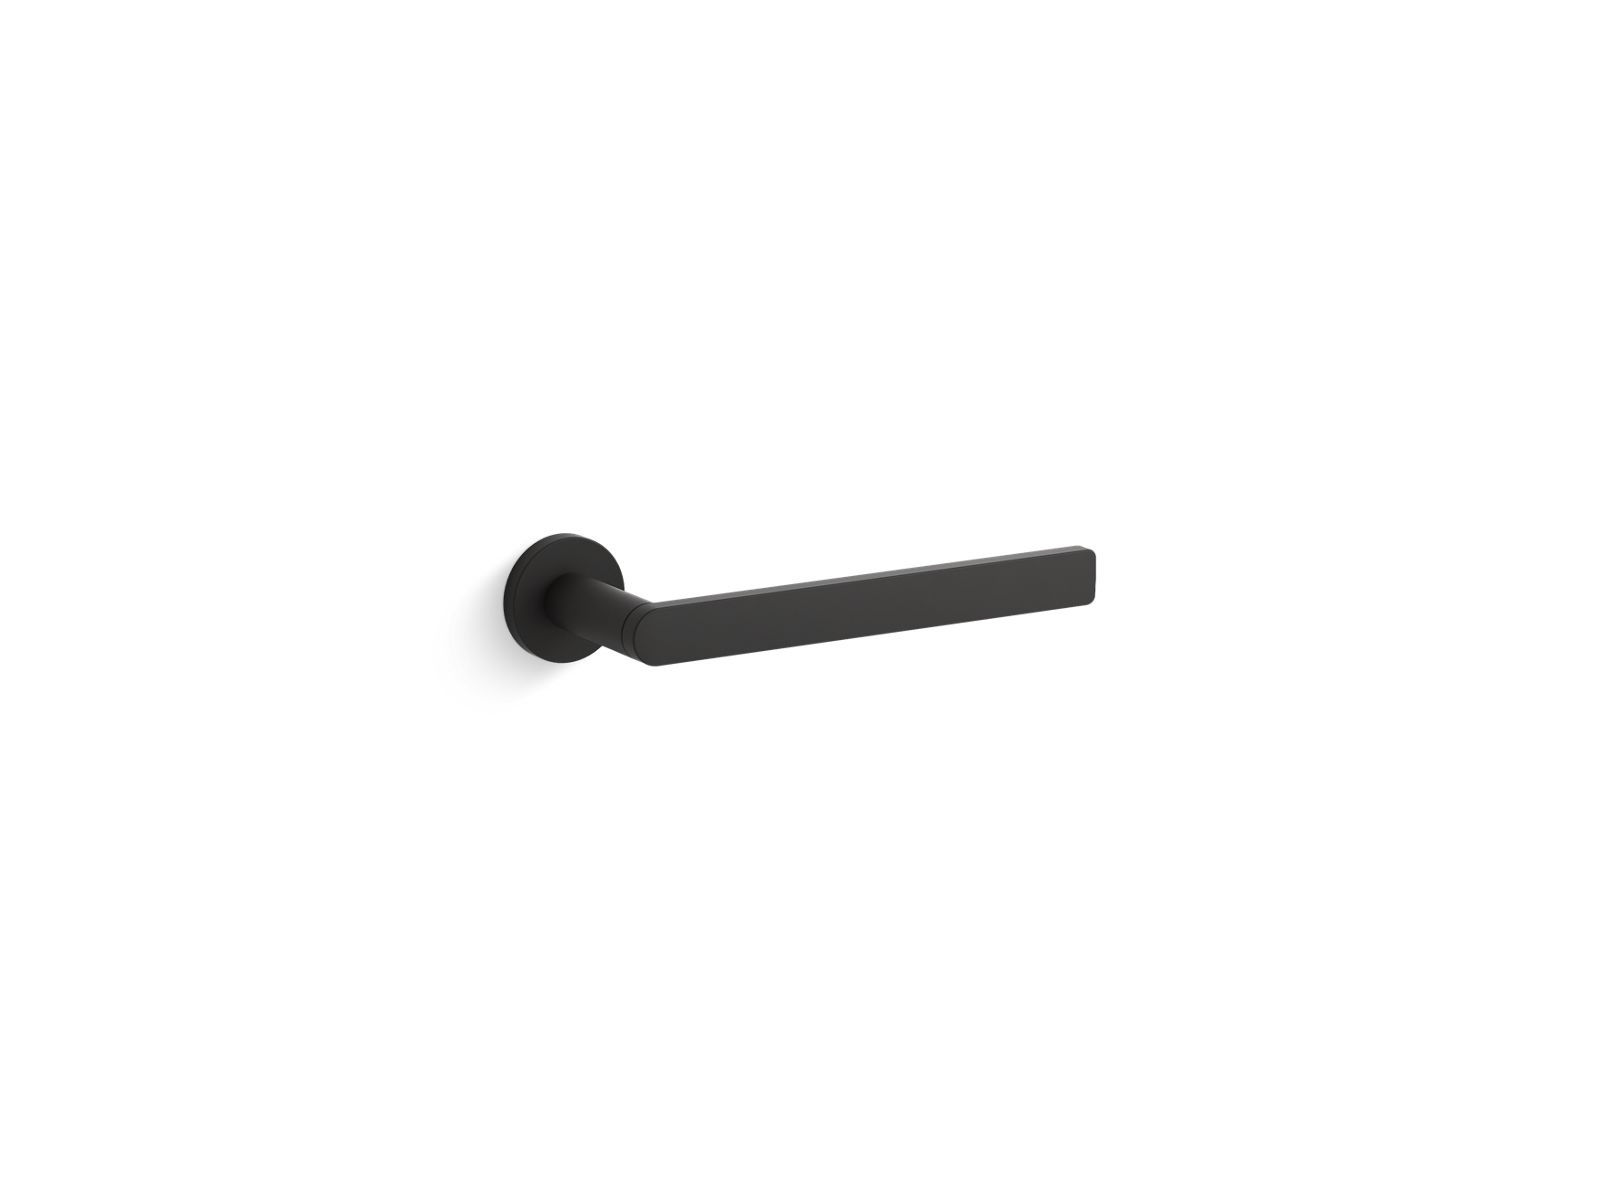
KOHLER K-73145-BL Composed Towel Arm In Matte Black
Timeless and deliberate, the Composed collection embodies the beautifully understated elements of minimalist design. By eliminating unnecessary details, the collection is designed to elicit an emotional response with its stark, refined beauty. This towel arm complements Composed faucets and accessories.
Brand: Kohler
Category: Home & Garden > Bathroom Accessories > Towel Racks & Holders